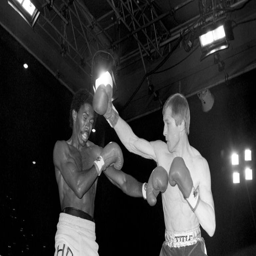
boxer was the voice of boxing and one of longest - standing champions